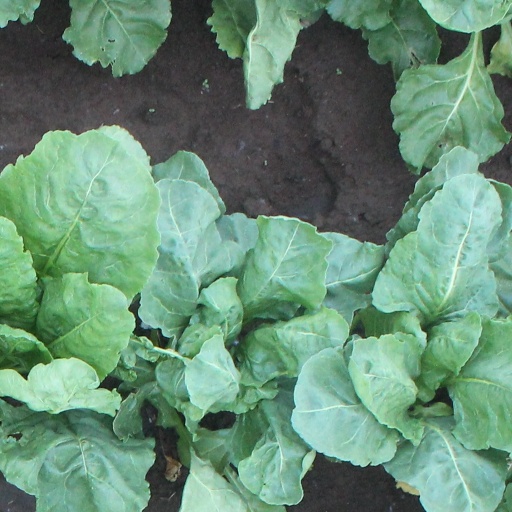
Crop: sugar beet